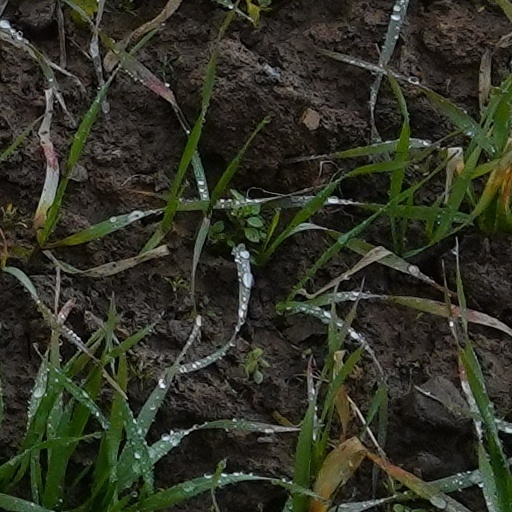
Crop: wheat